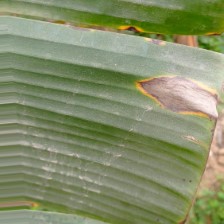
Label: cordana